Aluminium compounds

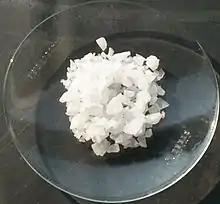
Sample of aluminium sulfate hexadecahydrate, Al(SO)·16HO.

Aluminium (British and IUPAC spellings) or aluminum (North American spelling) combines characteristics of pre- and post-transition metals. Since it has few available electrons for metallic bonding, like its heavier group 13 congeners, it has the characteristic physical properties of a post-transition metal, with longer-than-expected interatomic distances. Furthermore, as Al is a small and highly charged cation, it is strongly polarizing and aluminium compounds tend towards covalency; this behaviour is similar to that of beryllium (Be), an example of a diagonal relationship. However, unlike all other post-transition metals, the underlying core under aluminium's valence shell is that of the preceding noble gas, whereas for gallium and indium it is that of the preceding noble gas plus a filled d-subshell, and for thallium and nihonium it is that of the preceding noble gas plus filled d- and f-subshells. Hence, aluminium does not suffer the effects of incomplete shielding of valence electrons by inner electrons from the nucleus that its heavier congeners do. Aluminium's electropositive behavior, high affinity for oxygen, and highly negative standard electrode potential are all more similar to those of scandium, yttrium, lanthanum, and actinium, which have ds configurations of three valence electrons outside a noble gas core: aluminium is the most electropositive metal in its group. Aluminium also bears minor similarities to the metalloid boron in the same group; AlX compounds are valence isoelectronic to BX compounds (they have the same valence electronic structure), and both behave as Lewis acids and readily form adducts. Additionally, one of the main motifs of boron chemistry is regular icosahedral structures, and aluminium forms an important part of many icosahedral quasicrystal alloys, including the Al–Zn–Mg class.